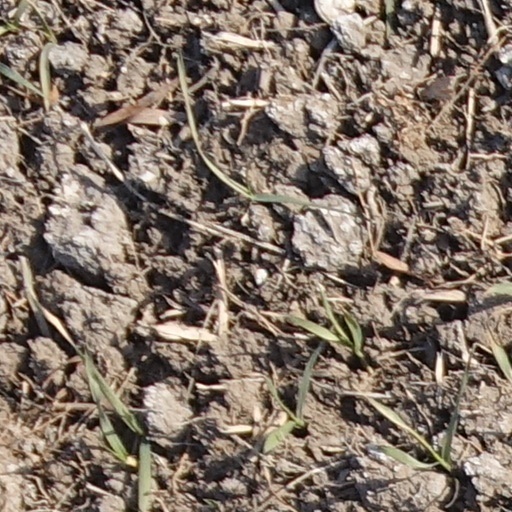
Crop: wheat